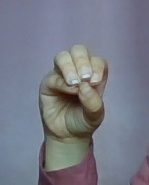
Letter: ha